Container (film)

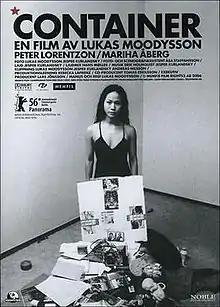
Poster

Container is a Swedish film by Lukas Moodysson. It premiered at the 56th Berlin International Film Festival on February 11, 2006.